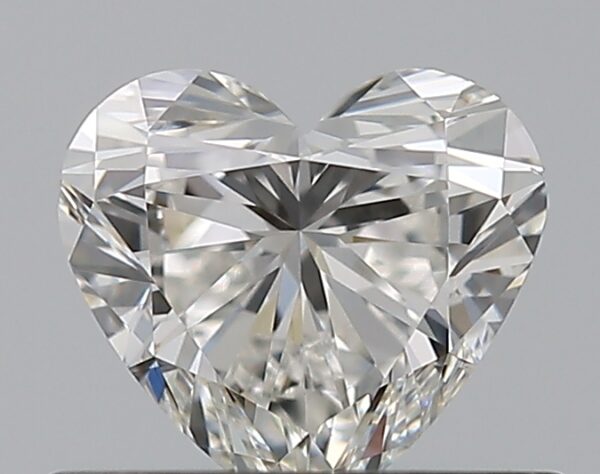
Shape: heart
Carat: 0.5
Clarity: VS2
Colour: G
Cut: VG
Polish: EX
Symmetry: VG
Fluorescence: N
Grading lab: GIA
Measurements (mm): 5.04 x 5.44 x 3.11